Brown Chapel A.M.E. Church (Pittsburgh)

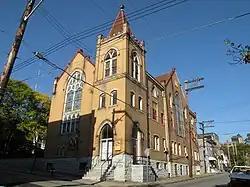

Brown Chapel A.M.E. Church located at 1400 Boyle Street in the Central Northside neighborhood of Pittsburgh, Pennsylvania, was built in 1903. This African Methodist Episcopal Church was added to the List of Pittsburgh History and Landmarks Foundation Historic Landmarks in 1988.